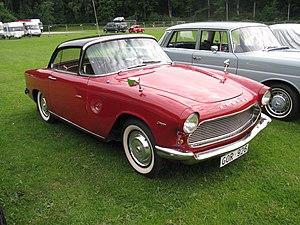
La Simca Aronde P60, P pour personnalisation et 60 pour la décennie à venir, a été construite pour les modèles 1959 à 1963.
La Simca Aronde est une berline familiale, fabriquée de 1951 à 1963 par le constructeur automobile français Simca, firme fondée à la fin de l'année 1934 par Fiat comme filiale française, pour échapper aux exorbitants droits de douane de l'époque, en vigueur avant l'instauration du Marché commun de 1957.
La dénomination Simca Sport s'applique à une lignée de coupés et cabriolets Simca mais réalisés chez l'industriel Facel Métallon sur une base Simca 8 puis Aronde.